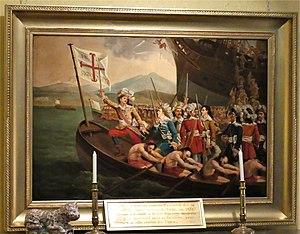
Tableau représentant le débarquement de 1668 à Candie par François d'Aubusson, château de Villemonteix, Saint-Pardoux-les-Cards, Creuse, France.
François III d'Aubusson, comte puis duc de La Feuillade était maréchal de France sous Louis XIV. En 1667, par son mariage, il est duc de Roannez. Il sera également gouverneur du Dauphiné.